Dorgon

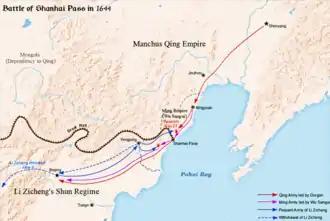
Battle of Shanhai Pass in 1644; Dorgon was the commander of Qing army in this battle.

Wu Sangui was caught between the Manchus and Li Zicheng's forces. He requested Dorgon's help in ousting the rebels and restoring the Ming Empire. When Dorgon asked Wu Sangui to work for the Qing Empire instead, Wu had little choice but to accept. Aided by Wu Sangui's elite soldiers, who fought the rebel army for hours before Dorgon finally chose to intervene with his cavalry, the Qing army won a decisive victory against Li Zicheng at the Battle of Shanhai Pass on 27 May. Li Zicheng and his defeated troops looted Beijing for several days until they left the capital on 4 June with all the wealth they could carry.